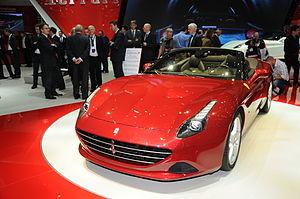
Salon international de l'automobile de Genève 2014